Pastor Micha Ondó Bile

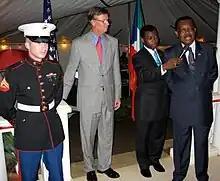
Micha (right) with the U.S. Ambassador R. Niels Marquardt

Pastor Micha Ondó Bile (born 1952 in Nsinik Sawong, Spanish Guinea) served as the Minister of Foreign Affairs and International Cooperation of Equatorial Guinea from February 2003 to 2012. Prior to this, he was Equatorial Guinea's Permanent Representative to the United Nations as well as Ambassador to the United States and Spain.